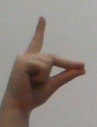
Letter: ta